St. John's Lutheran College Girls Dormitory

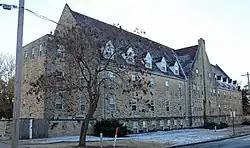
A view of the back side of the building in late 2013.

The St. John's Lutheran College Girls Dormitory, also known as Mundinger Hall, is a historic building on the campus of the former St. John's College at 6th Ave and Gary Street in Winfield, Kansas. The main section of the Late Gothic Revival building was constructed in 1949–50. The building was added to the National Register of Historic Places in 2002.